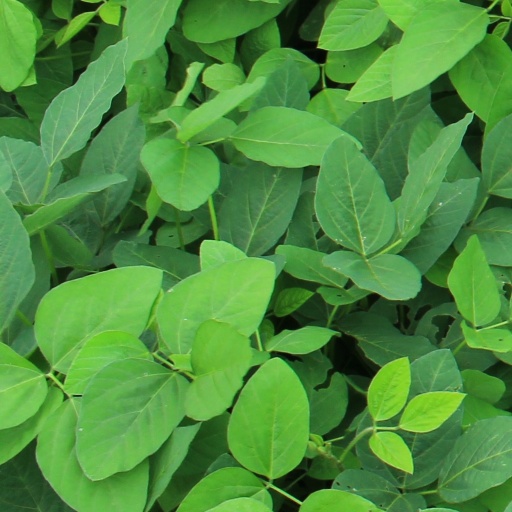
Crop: soybean